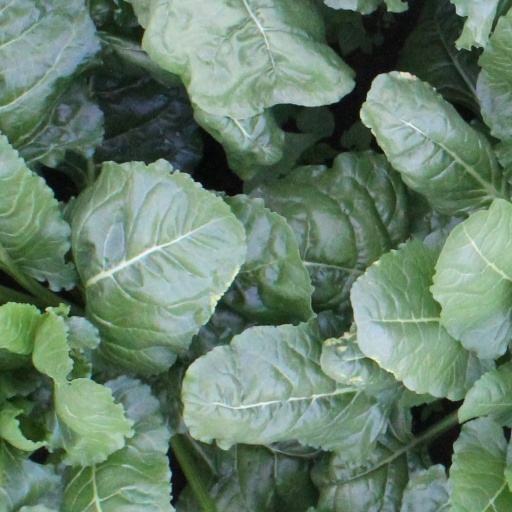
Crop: sugar beet